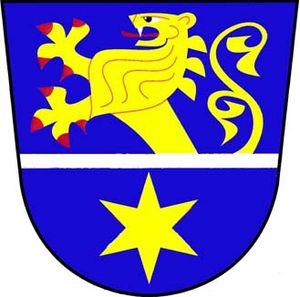
Hvězdonice est une commune du district de Benešov, dans la région de Bohême-Centrale, en République tchèque. Sa population s'élevait à 334 habitants en 2020.